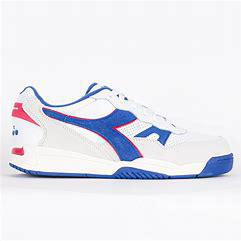
Brand: Diadora
Model: 100